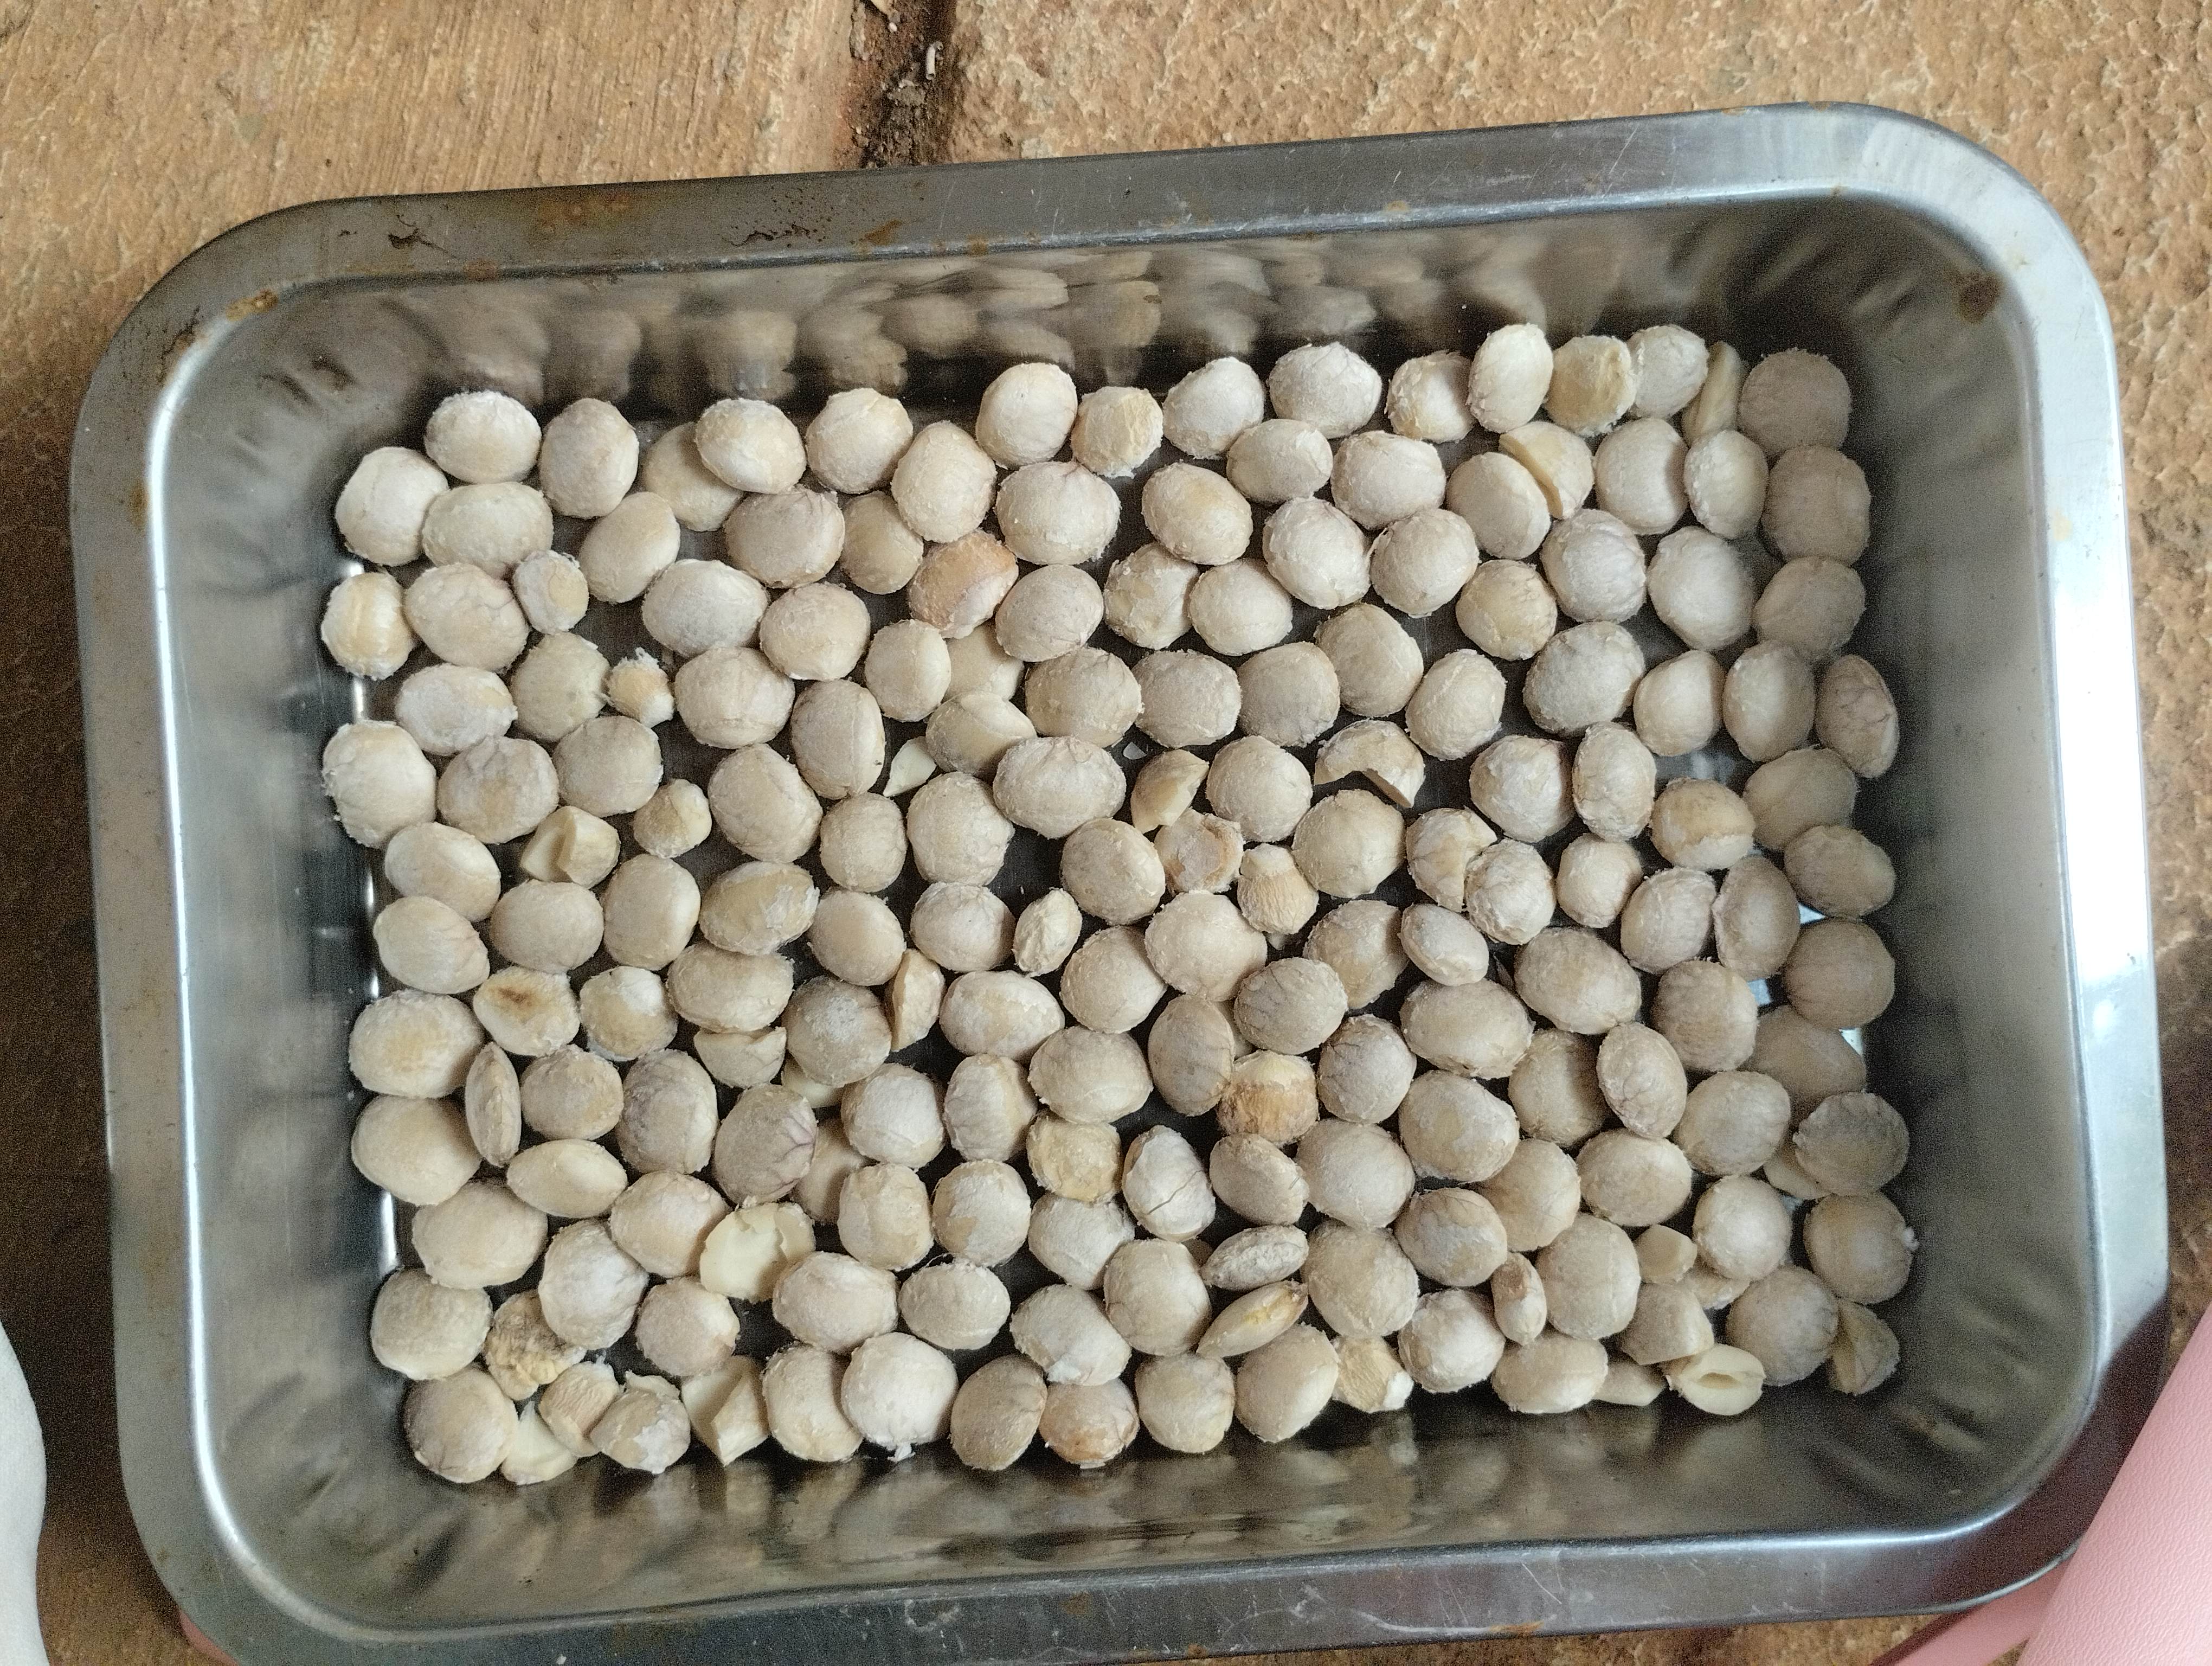
Label: bagus (good seed)